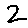
Label: 2